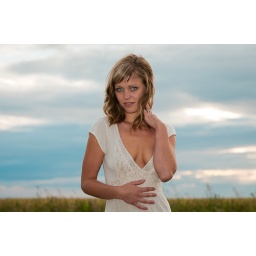
One more in the white dress